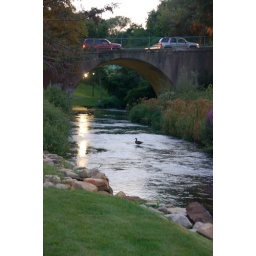
Plymouth Harbor: Duck looking for food in the little river by the bridge